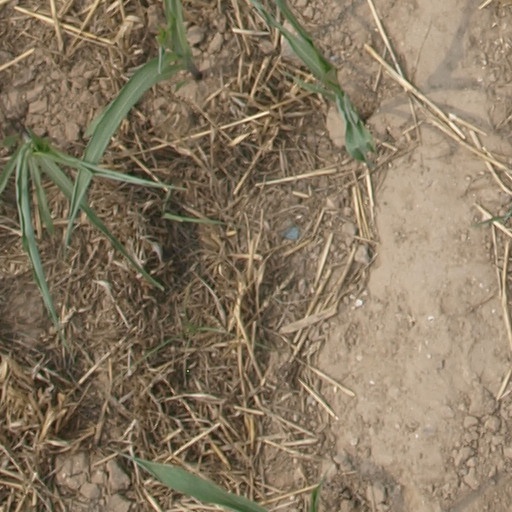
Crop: maize; corn